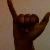
The image shows a hand gesture representing the letter 'Y' in Indian Sign Language.